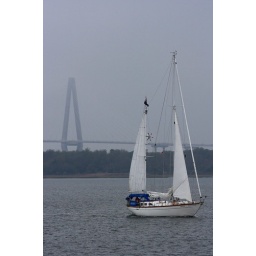
A sailboat in the Cooper River echoes the shape of the tower of the Arthur Ravenel Jr. Bridge in the distance